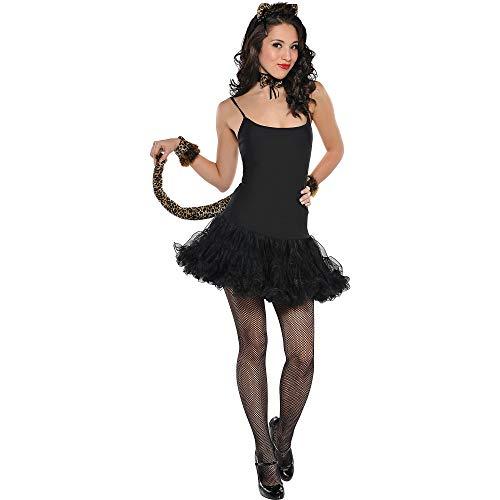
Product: amscan Leopard Kitty Set
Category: Home & Kitchen | Bedding | Kids' Bedding
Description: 1 Kitty set.
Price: $23.39
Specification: ProductDimensions:1x1x1inches|ItemWeight:6.4ounces|ShippingWeight:7.2ounces(Viewshippingratesandpolicies)|ASIN:B00UKI106U|Itemmodelnumber:840632|Manufacturerrecommendedage:4-12years